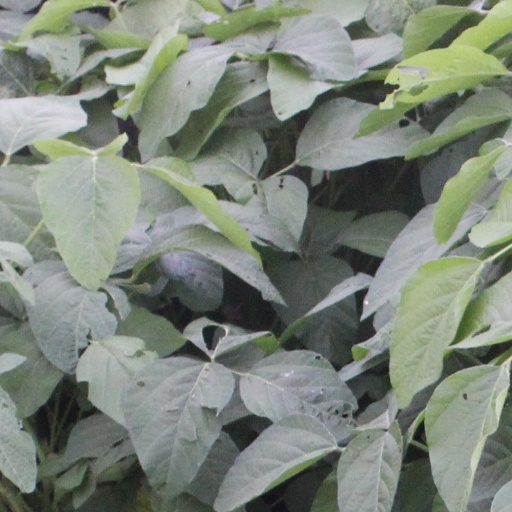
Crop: soybean